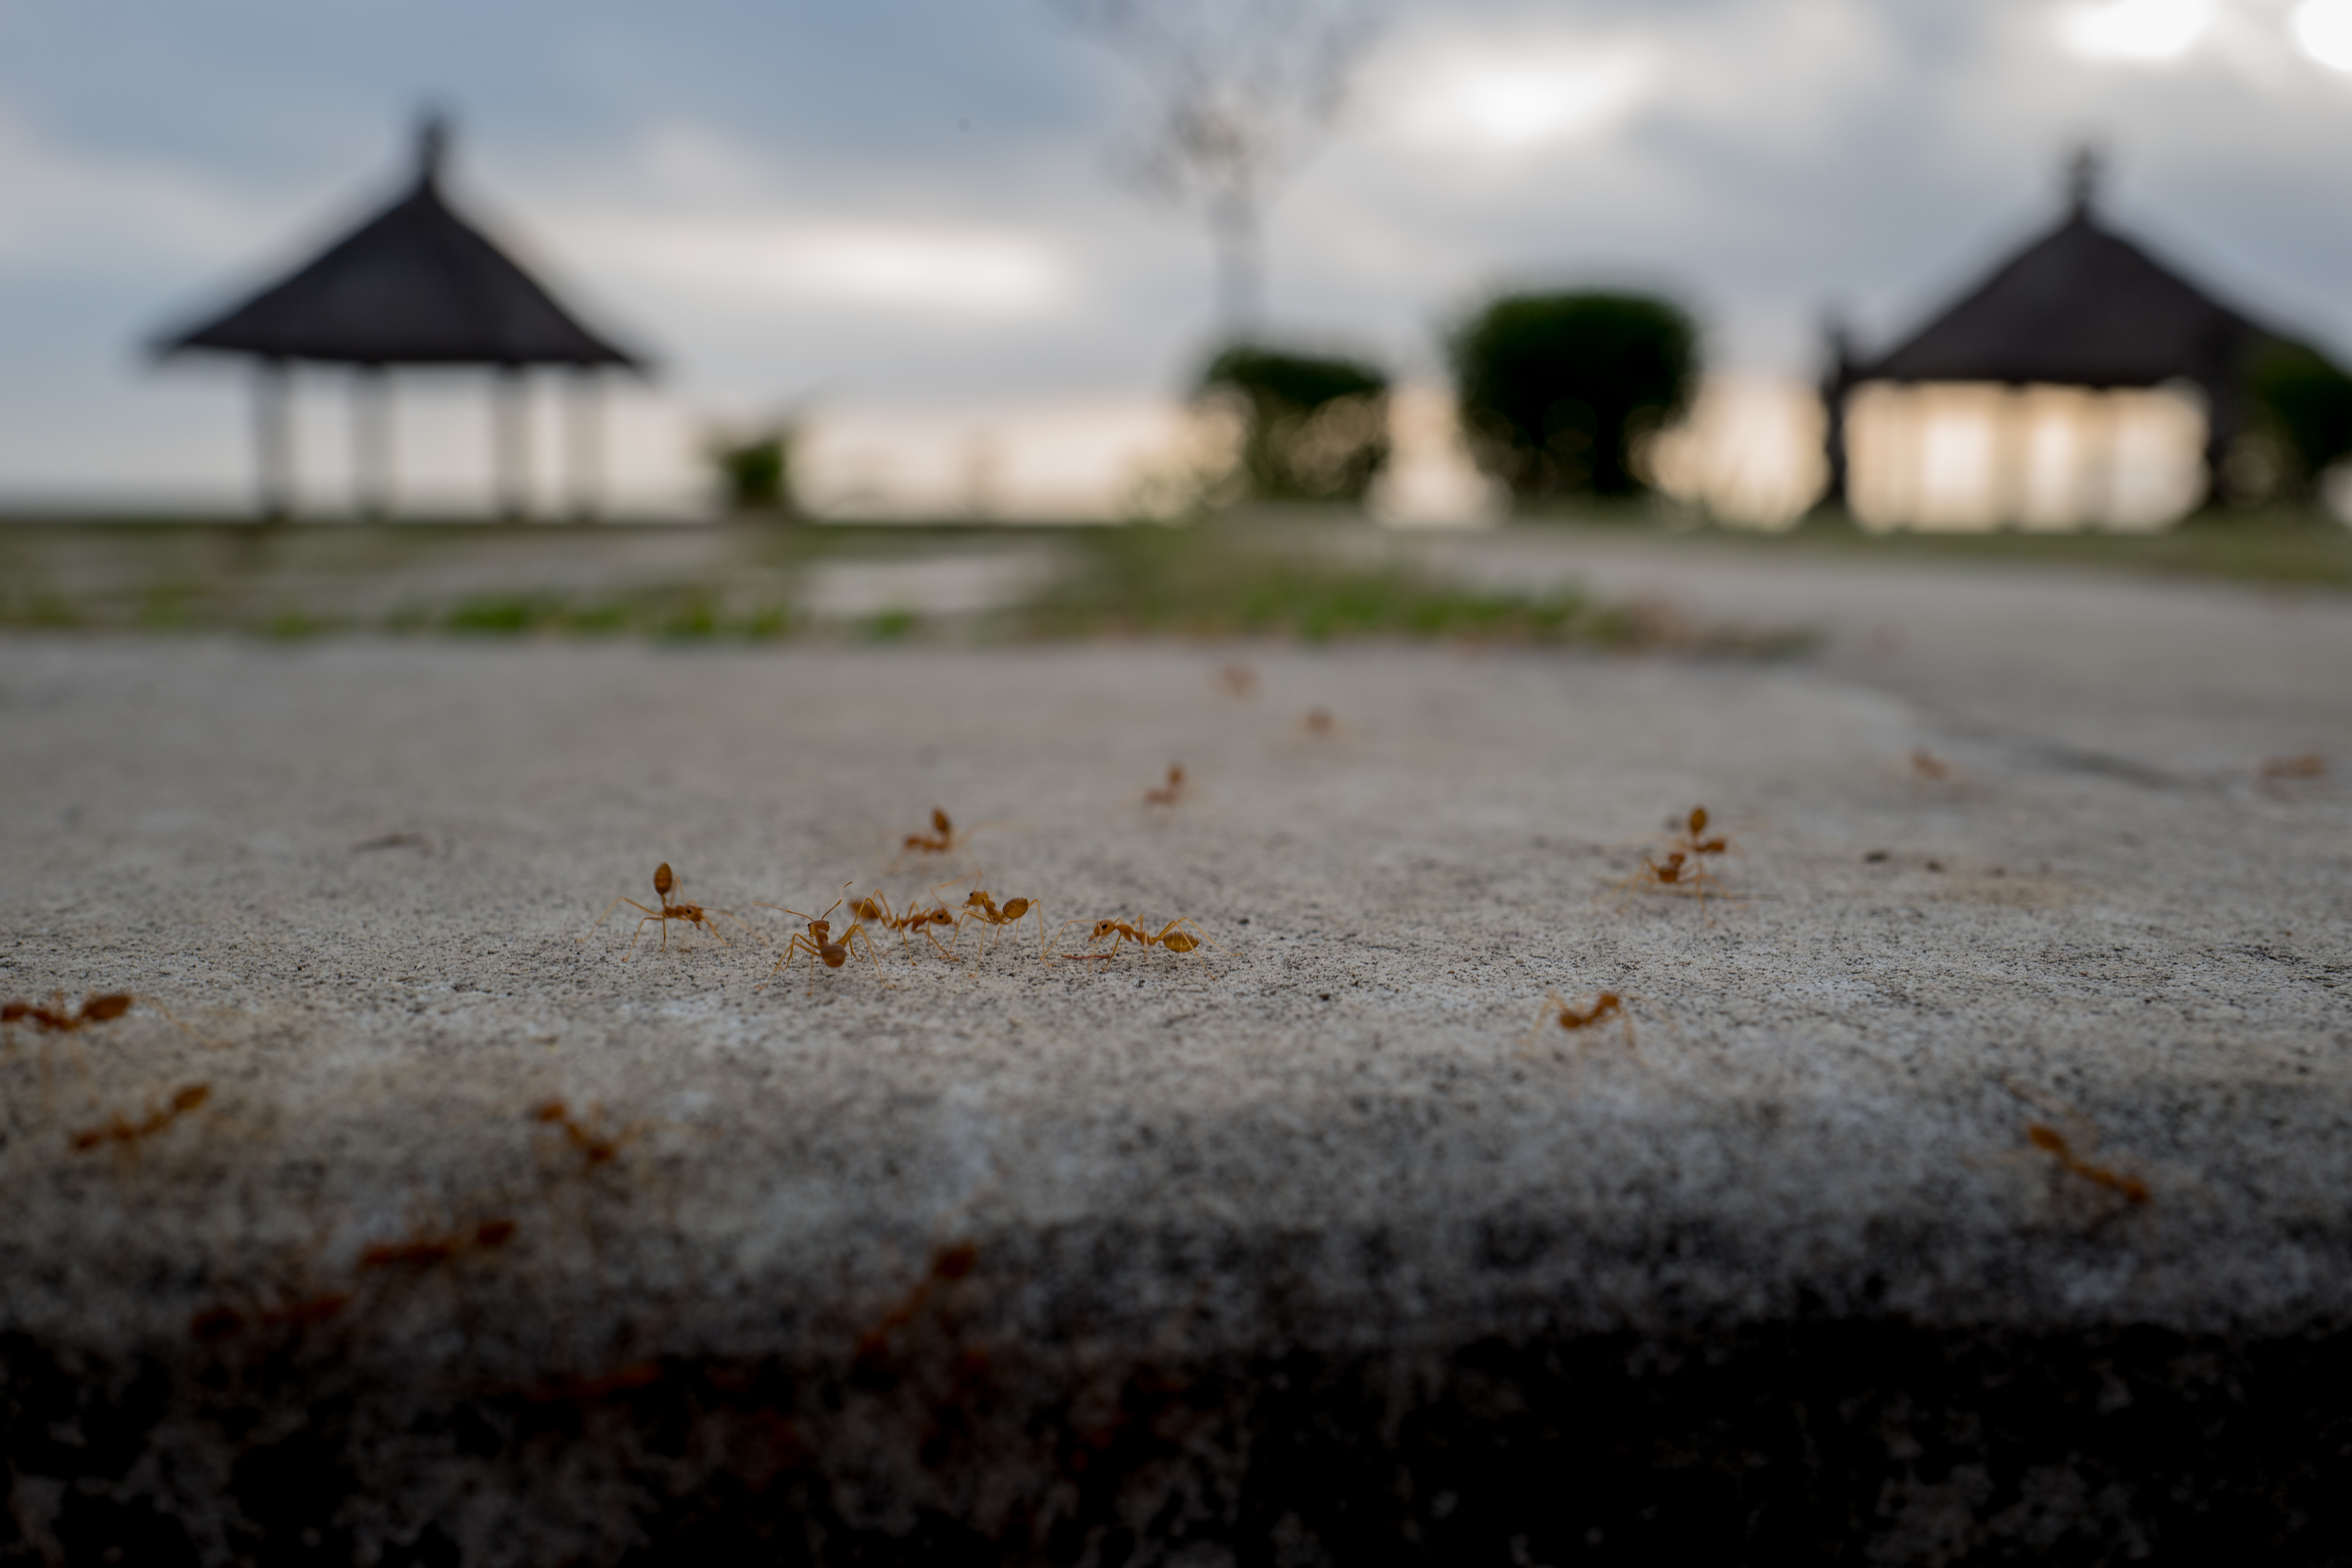
snow, winter, light, sunlight, morning, leaf, city, animal, autumn, weather, asia, season, animals, insects, tiere, pest, insekten, ants, bali, ameisen